Christy Cabanne

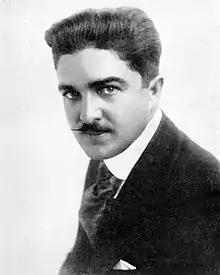
Cabanne 1917

William Christy Cabanne (April 16, 1888 – October 15, 1950) was an American film director, screenwriter, and silent film actor.